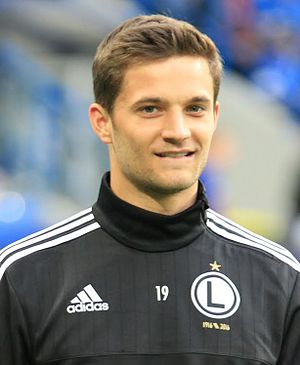
Bartosz Bereszyński
Bartosz Bereszyński, er en polsk fodboldspiller, der spiller for Sampdoria i Italiens Serie A.